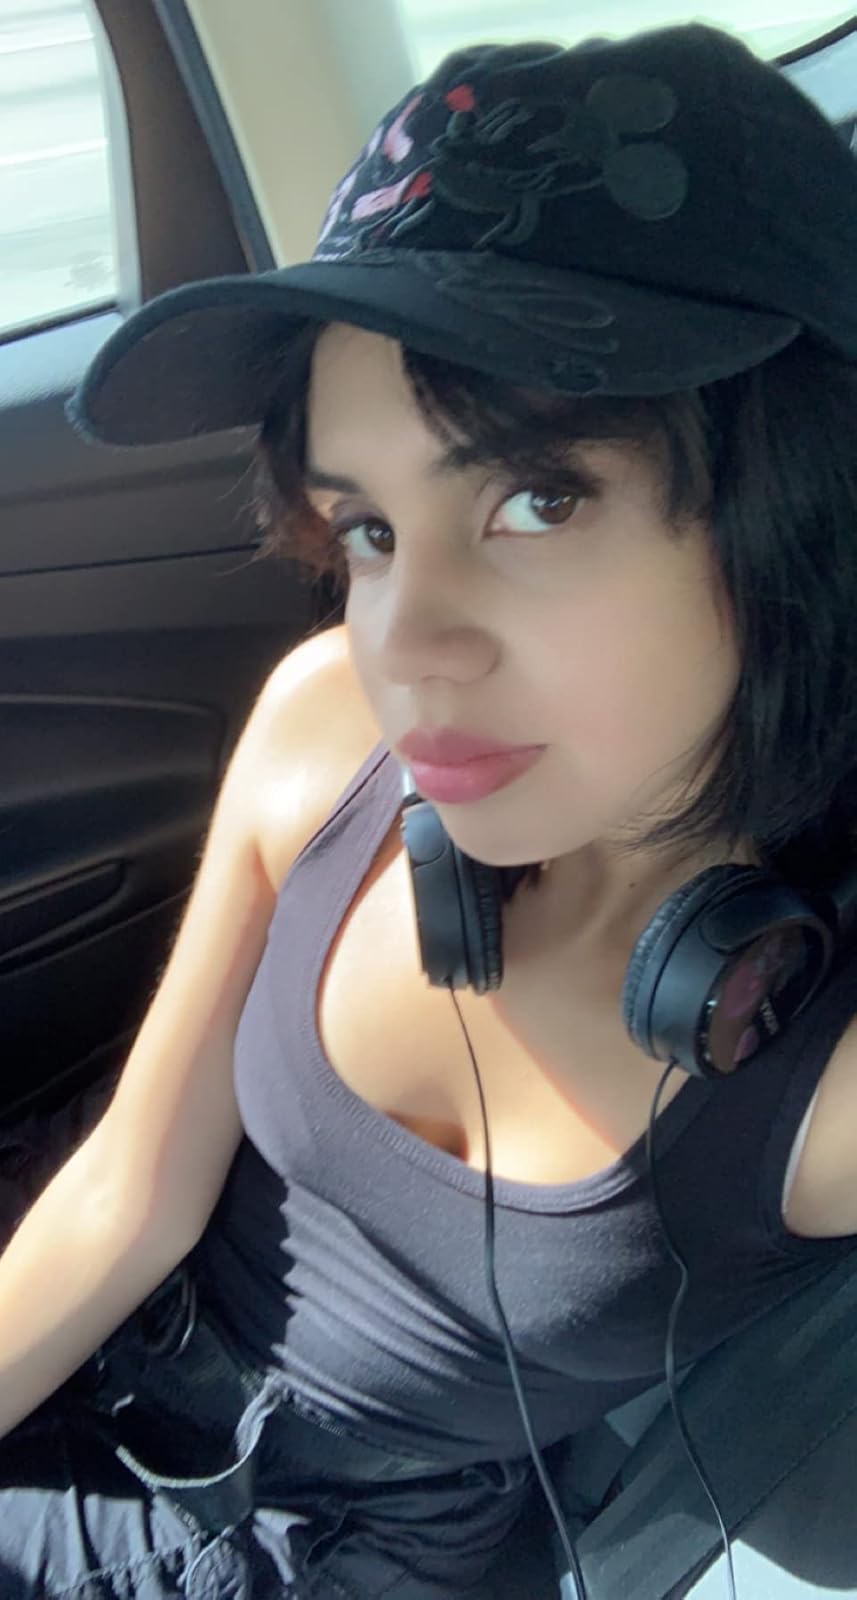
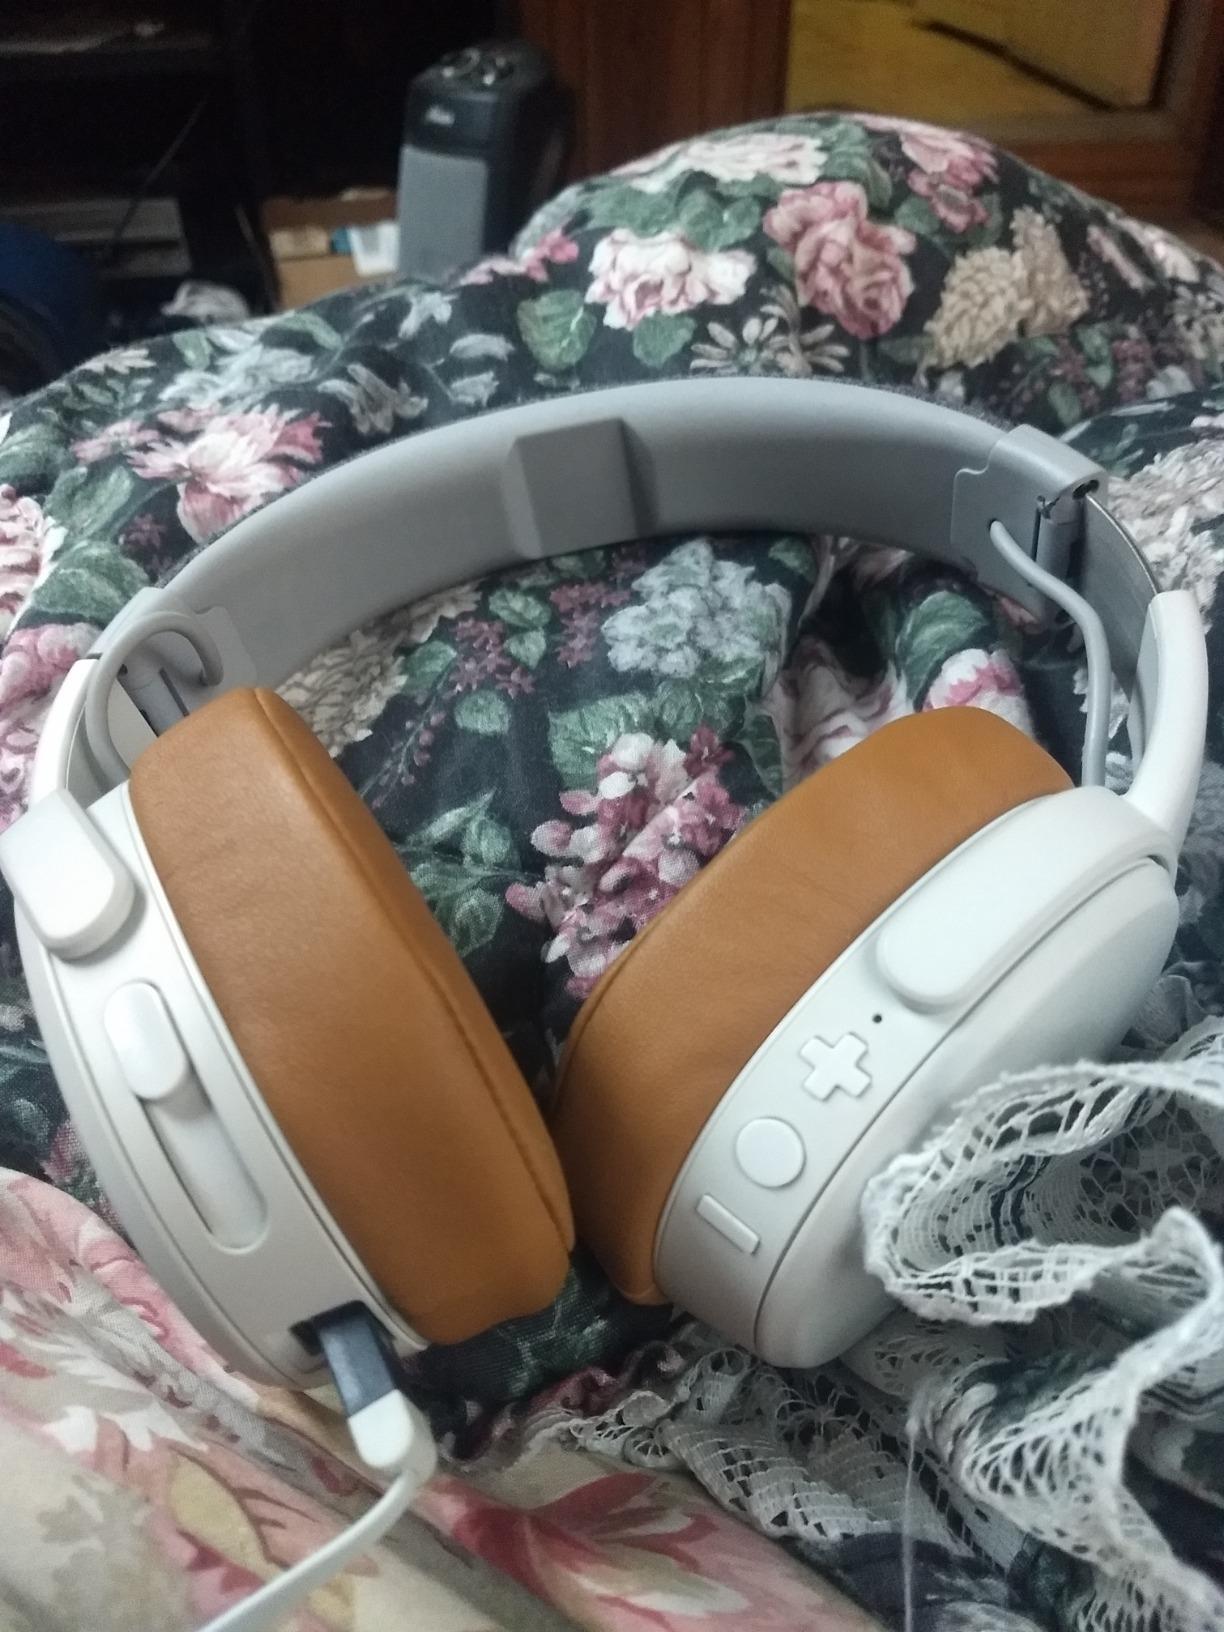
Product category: headphones
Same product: no